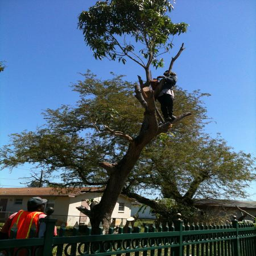
person of all about trees cuts down a mango tree from which person , fell tuesday onto a spiked fence .